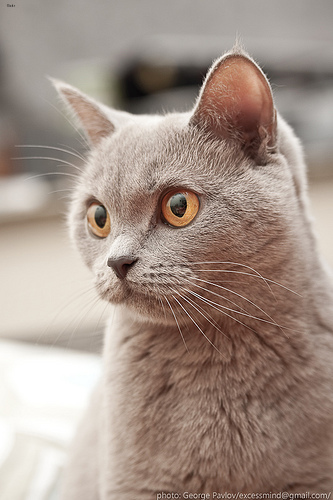
Animal: cat
Breed: British Shorthair